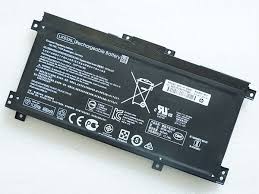
Waste category: battery